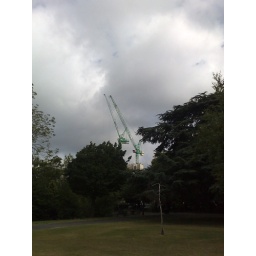
Cranes building a new office in Ealing as seen from the park